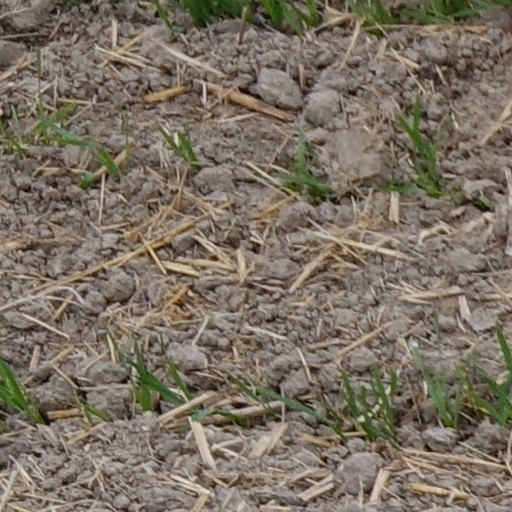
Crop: wheat